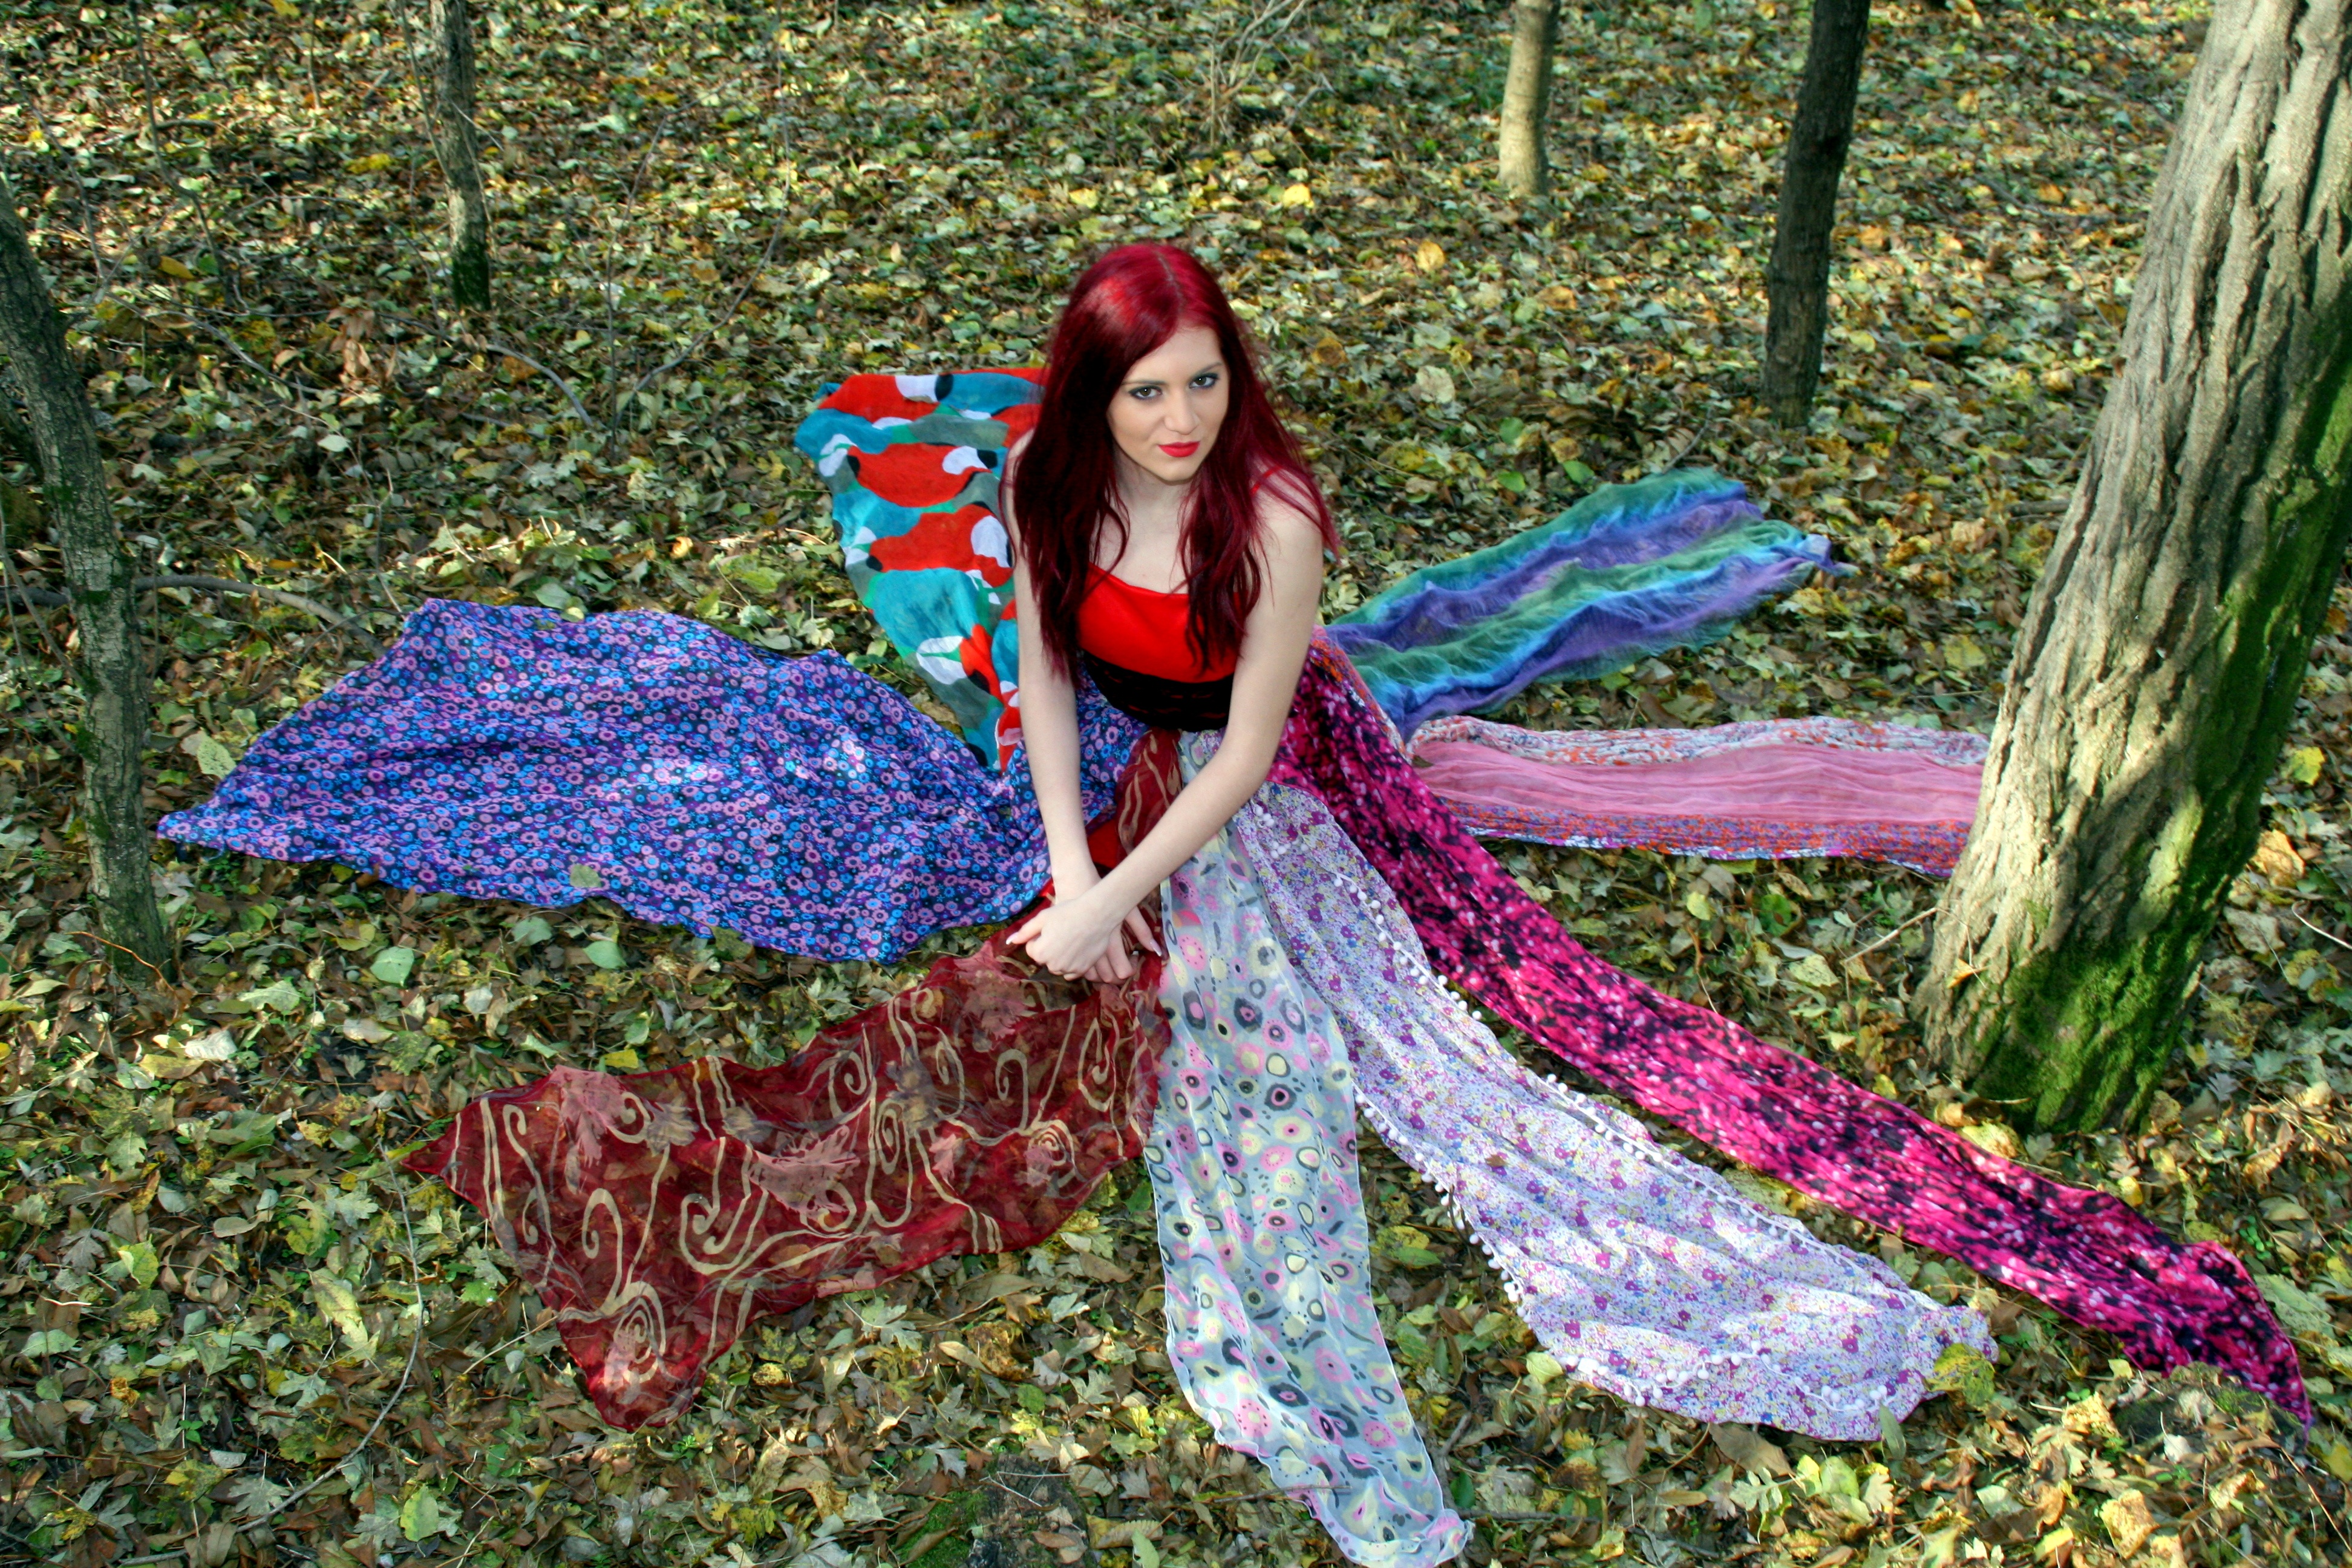
forest, girl, flower, wild, spring, autumn, season, coloring, textile, art, dress, vegetation, beauty, fantasy, woodland, fairy, fictional character